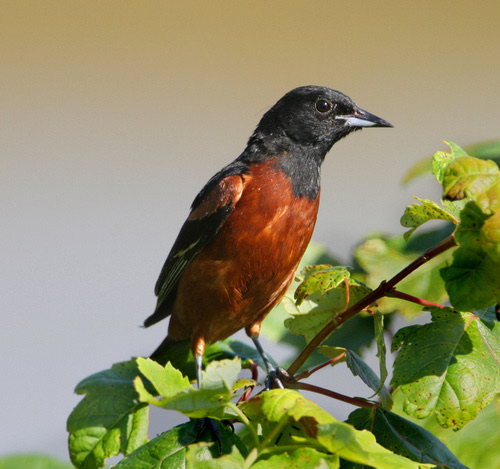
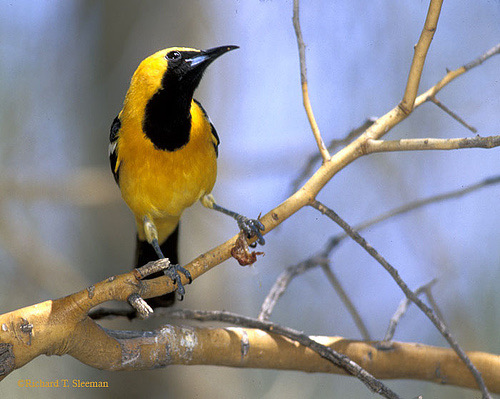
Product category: misc
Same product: yes